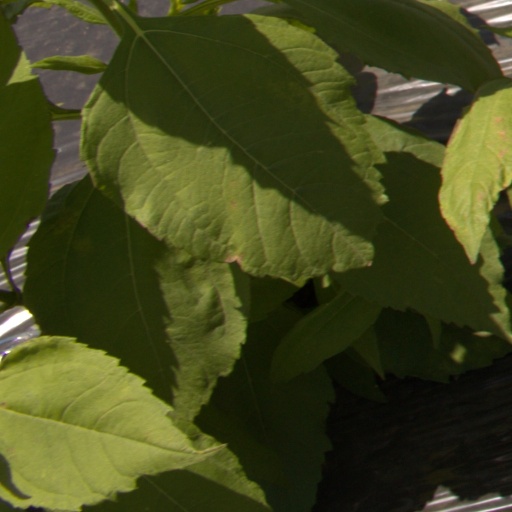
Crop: Jerusalem artichoke